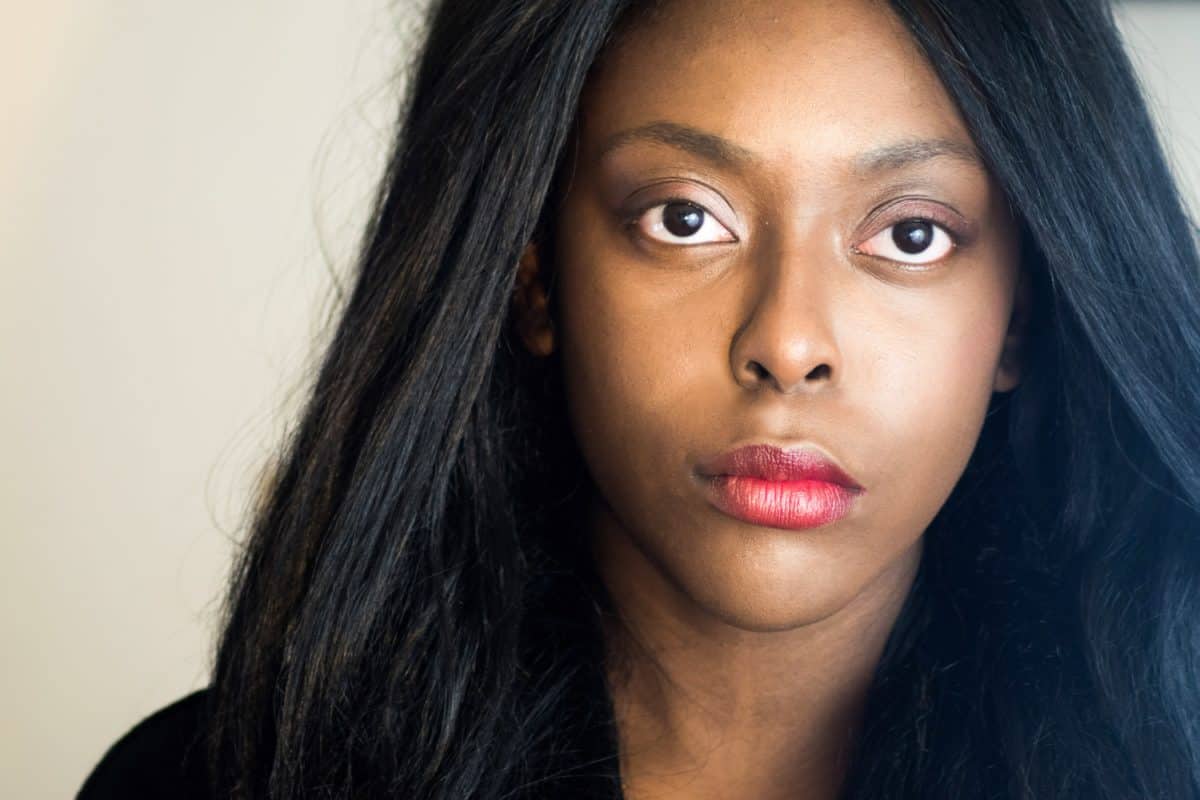
Portrait style: Real Portrait